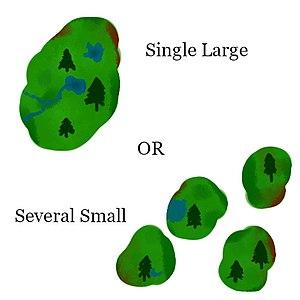
Une aire protégée est, selon la définition de l'Union internationale pour la conservation de la nature, « un espace géographique clairement défini, reconnu, consacré et géré, par tout moyen efficace, juridique ou autres, afin d'assurer à long terme la conservation de la nature et des services écosystémiques et des valeurs culturelles qui lui sont associés ».